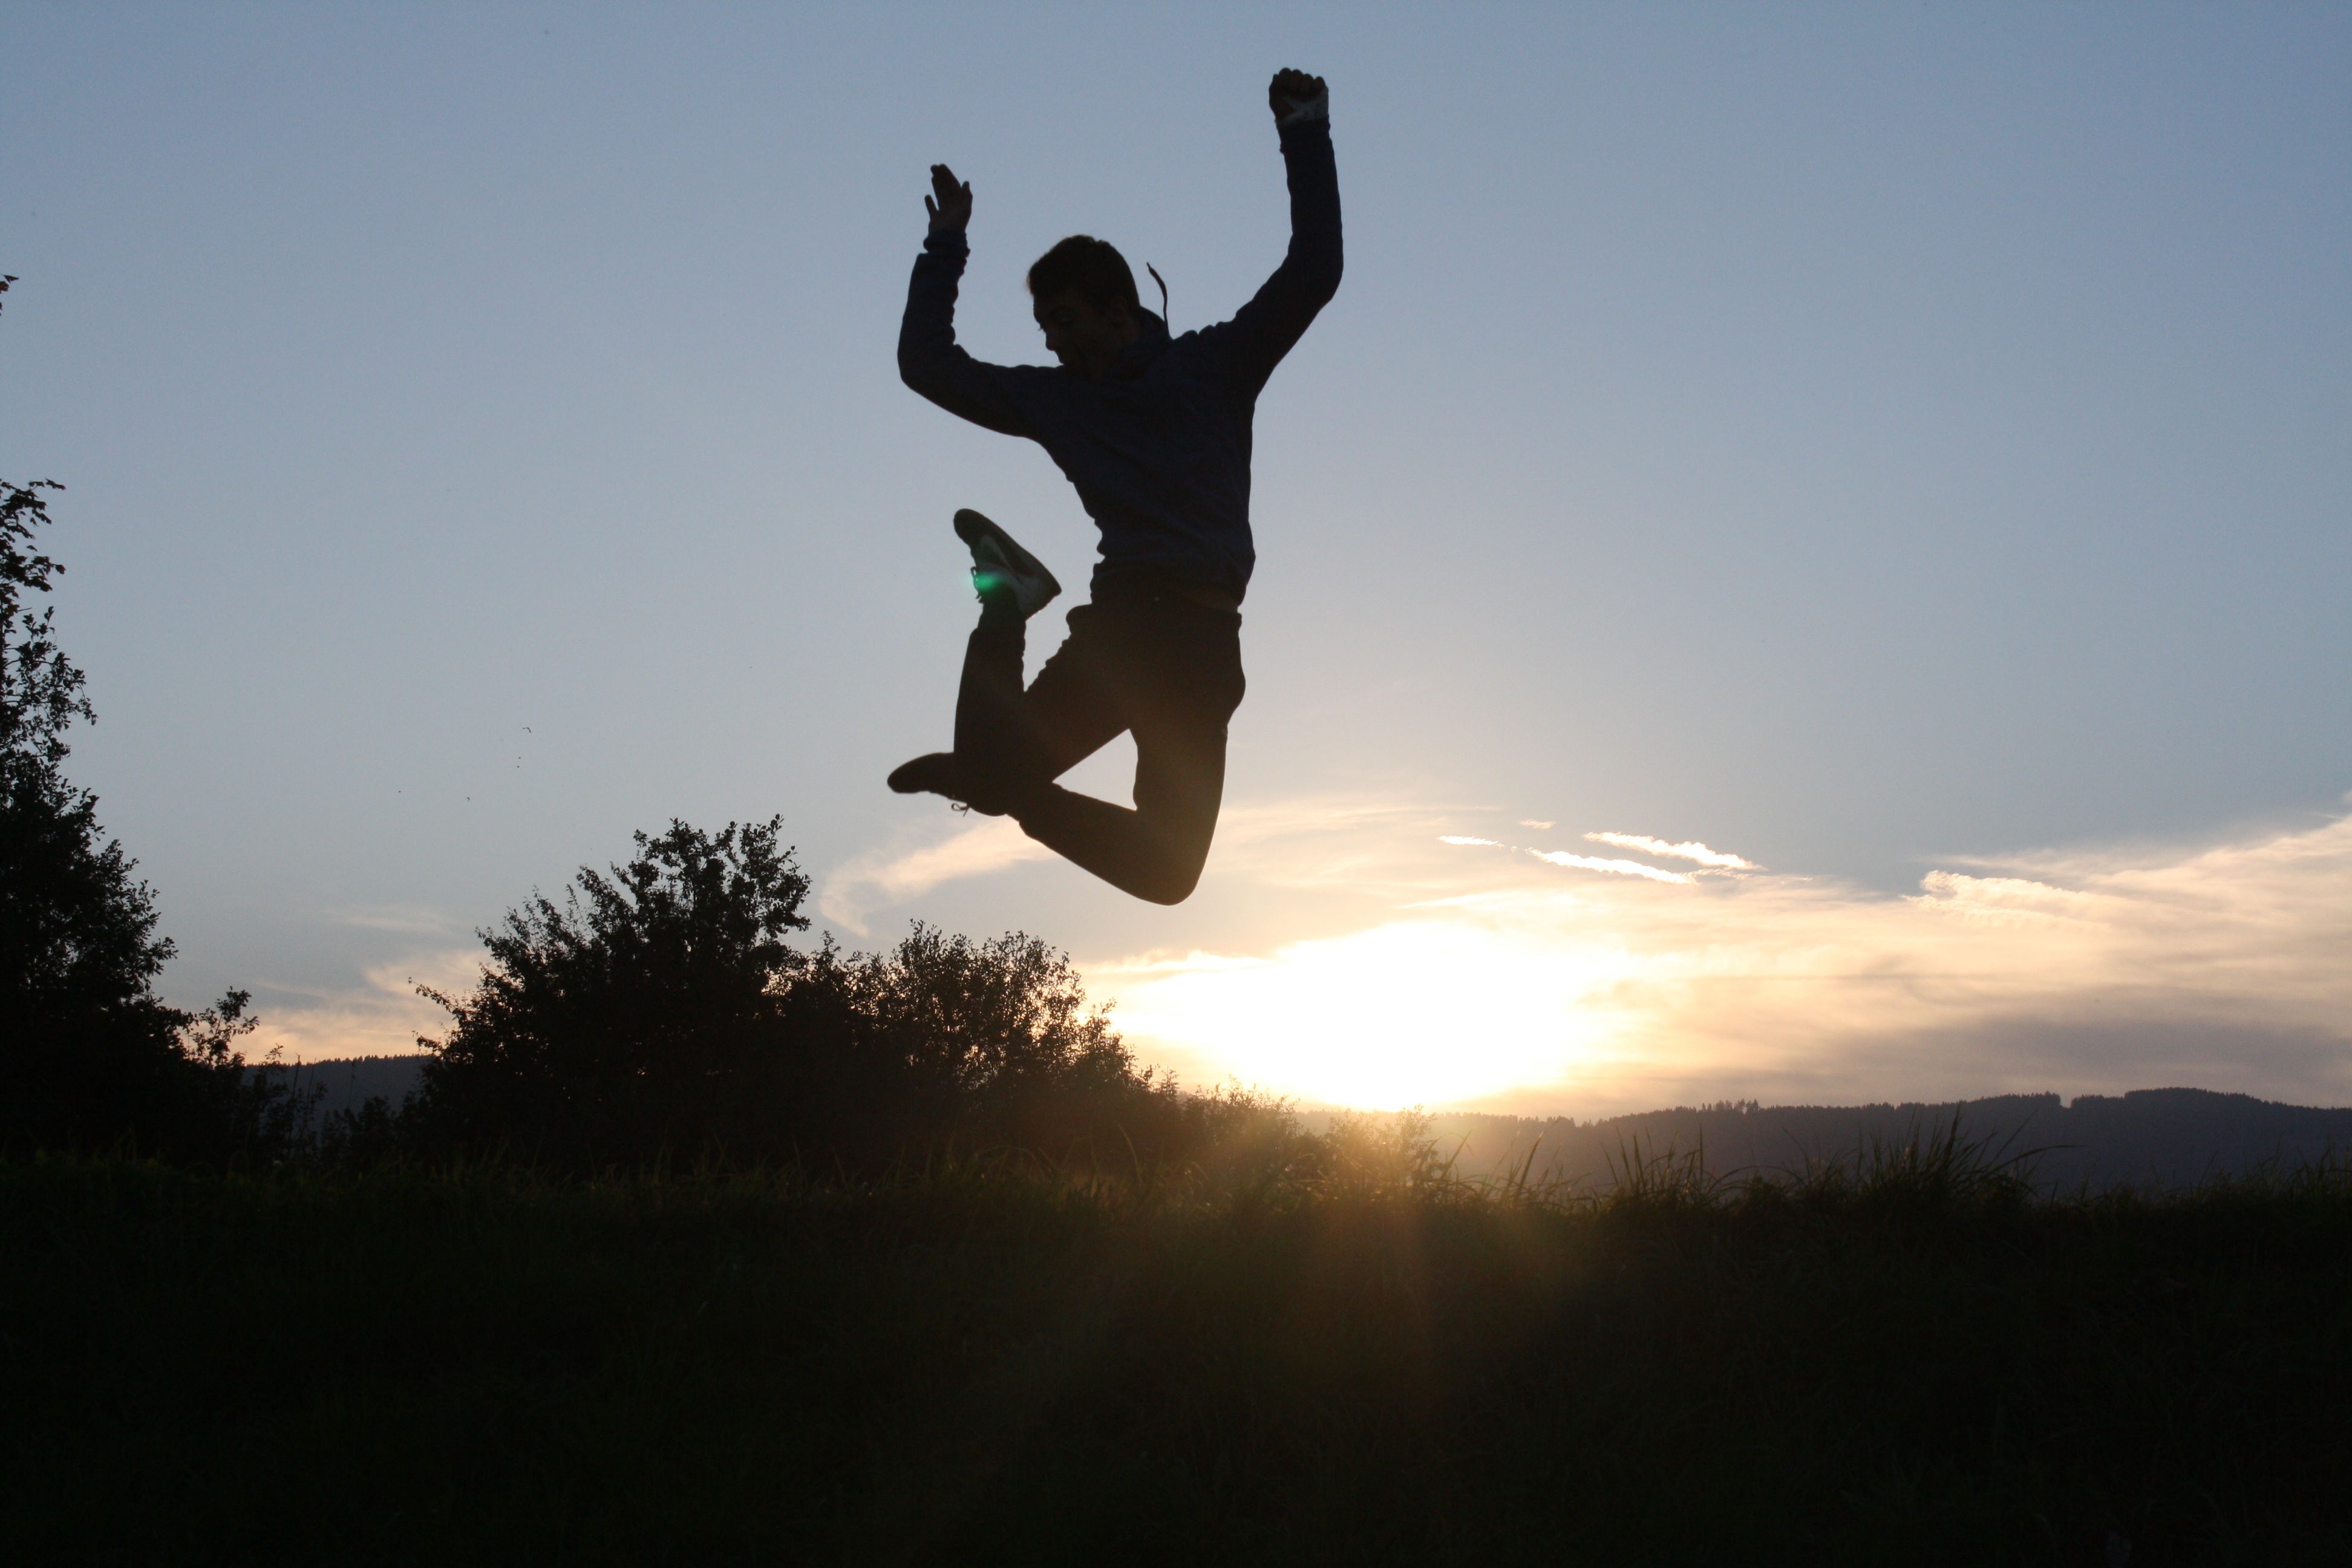
silhouette, sunset, morning, jump, jumping, shadow, extreme sport, fun, sports, joy, physical exercise, atmosphere of earth, human action